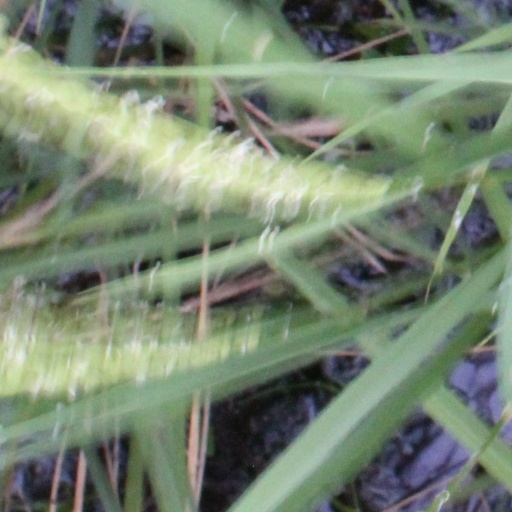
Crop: rice